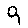
Label: 9